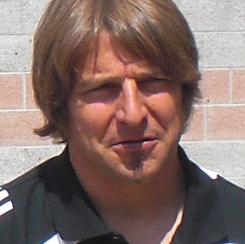
Age: 43